A Song to the Sun

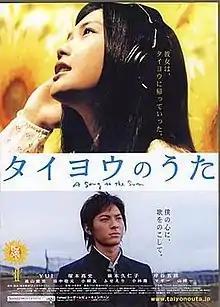
Theatrical release poster

Upon release, "A Song to the Sun" was financially successful and helped launch Yui's music career. In addition, Yui also won the Best Newcomer Actress at the 30th Japan Academy Film Prize for her role. Several adaptations of the film were made, including a 2006 television series, a 2018 American remake, and stage plays.